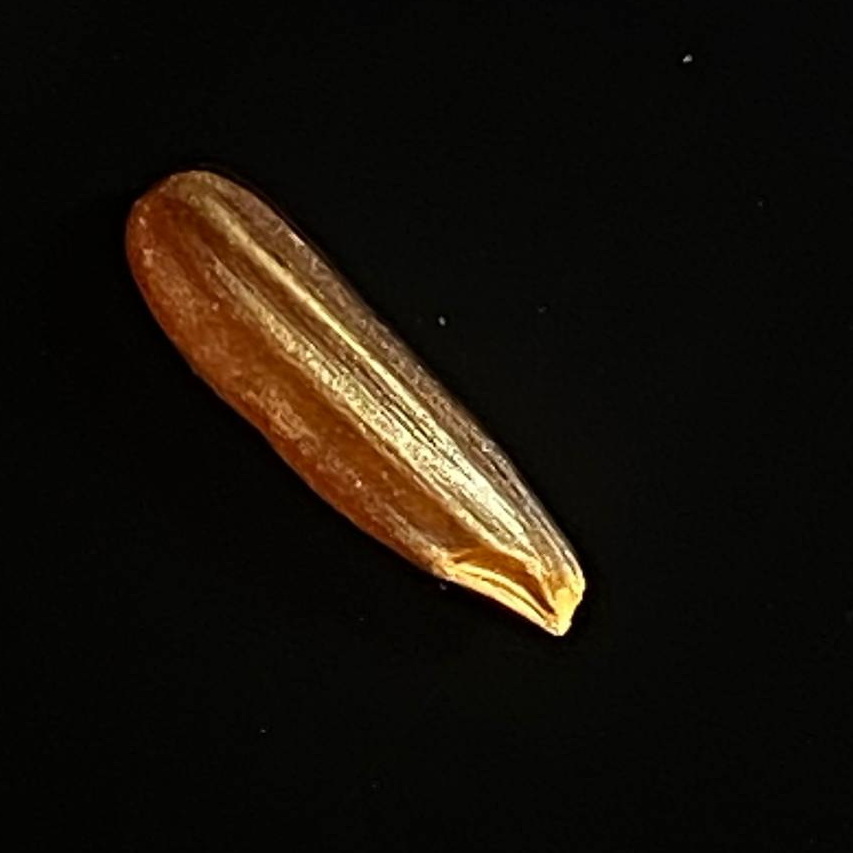
Rice variety: Red_Cargo